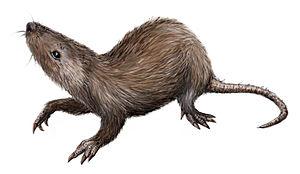
Selon la théorie synthétique de l'évolution, l’histoire évolutive des mammifères est passée par plusieurs stades depuis leurs ancêtres les synapsides selon un processus graduel qui a pris approximativement 100 Ma, du milieu du Permien, puis au cours du Trias, et jusqu'au milieu du Jurassique.